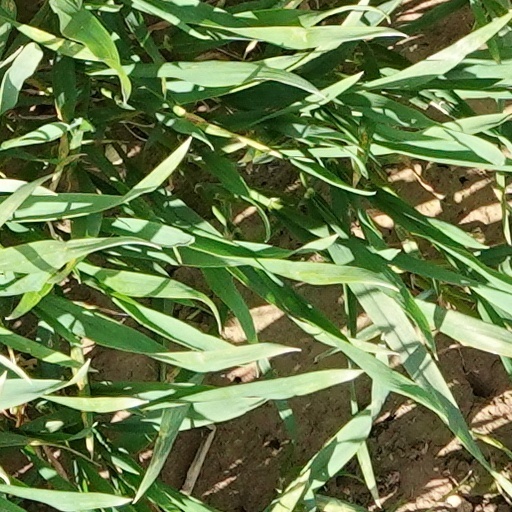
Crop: wheat